Boxpark

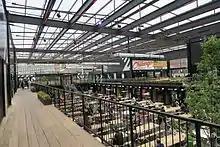
Interior view of Boxpark Croydon

On 20 March 2015, it was announced that a second Boxpark would be built in Croydon to coincide with the regeneration project Croydon Vision 2020. The centre was built with a £3 million loan from the Croydon Council and intended to be a temporary structure that would last for five years, until homes and offices could be developed on the site. The scheme was designed by BDP, and the two-storey structure is constructed out of 96 shipping containers. It is in the form of a semi-enclosed market hall with units arranged around it, and provides 24,000 sq ft of retail and restaurant space, double that of Shoreditch. The Boxpark in Croydon has a covered seating area, as it was found that trade dropped off during the winter months in Shoreditch when it was exposed to the elements. Boxpark Croydon has 36 shop units and is focused on dining and drink outlets. It opened in October 2016. It also hosts events such as music performances, kickboxing and screenings of films and football matches. The resident DJ of the Croydon is DJ Jay Knox.